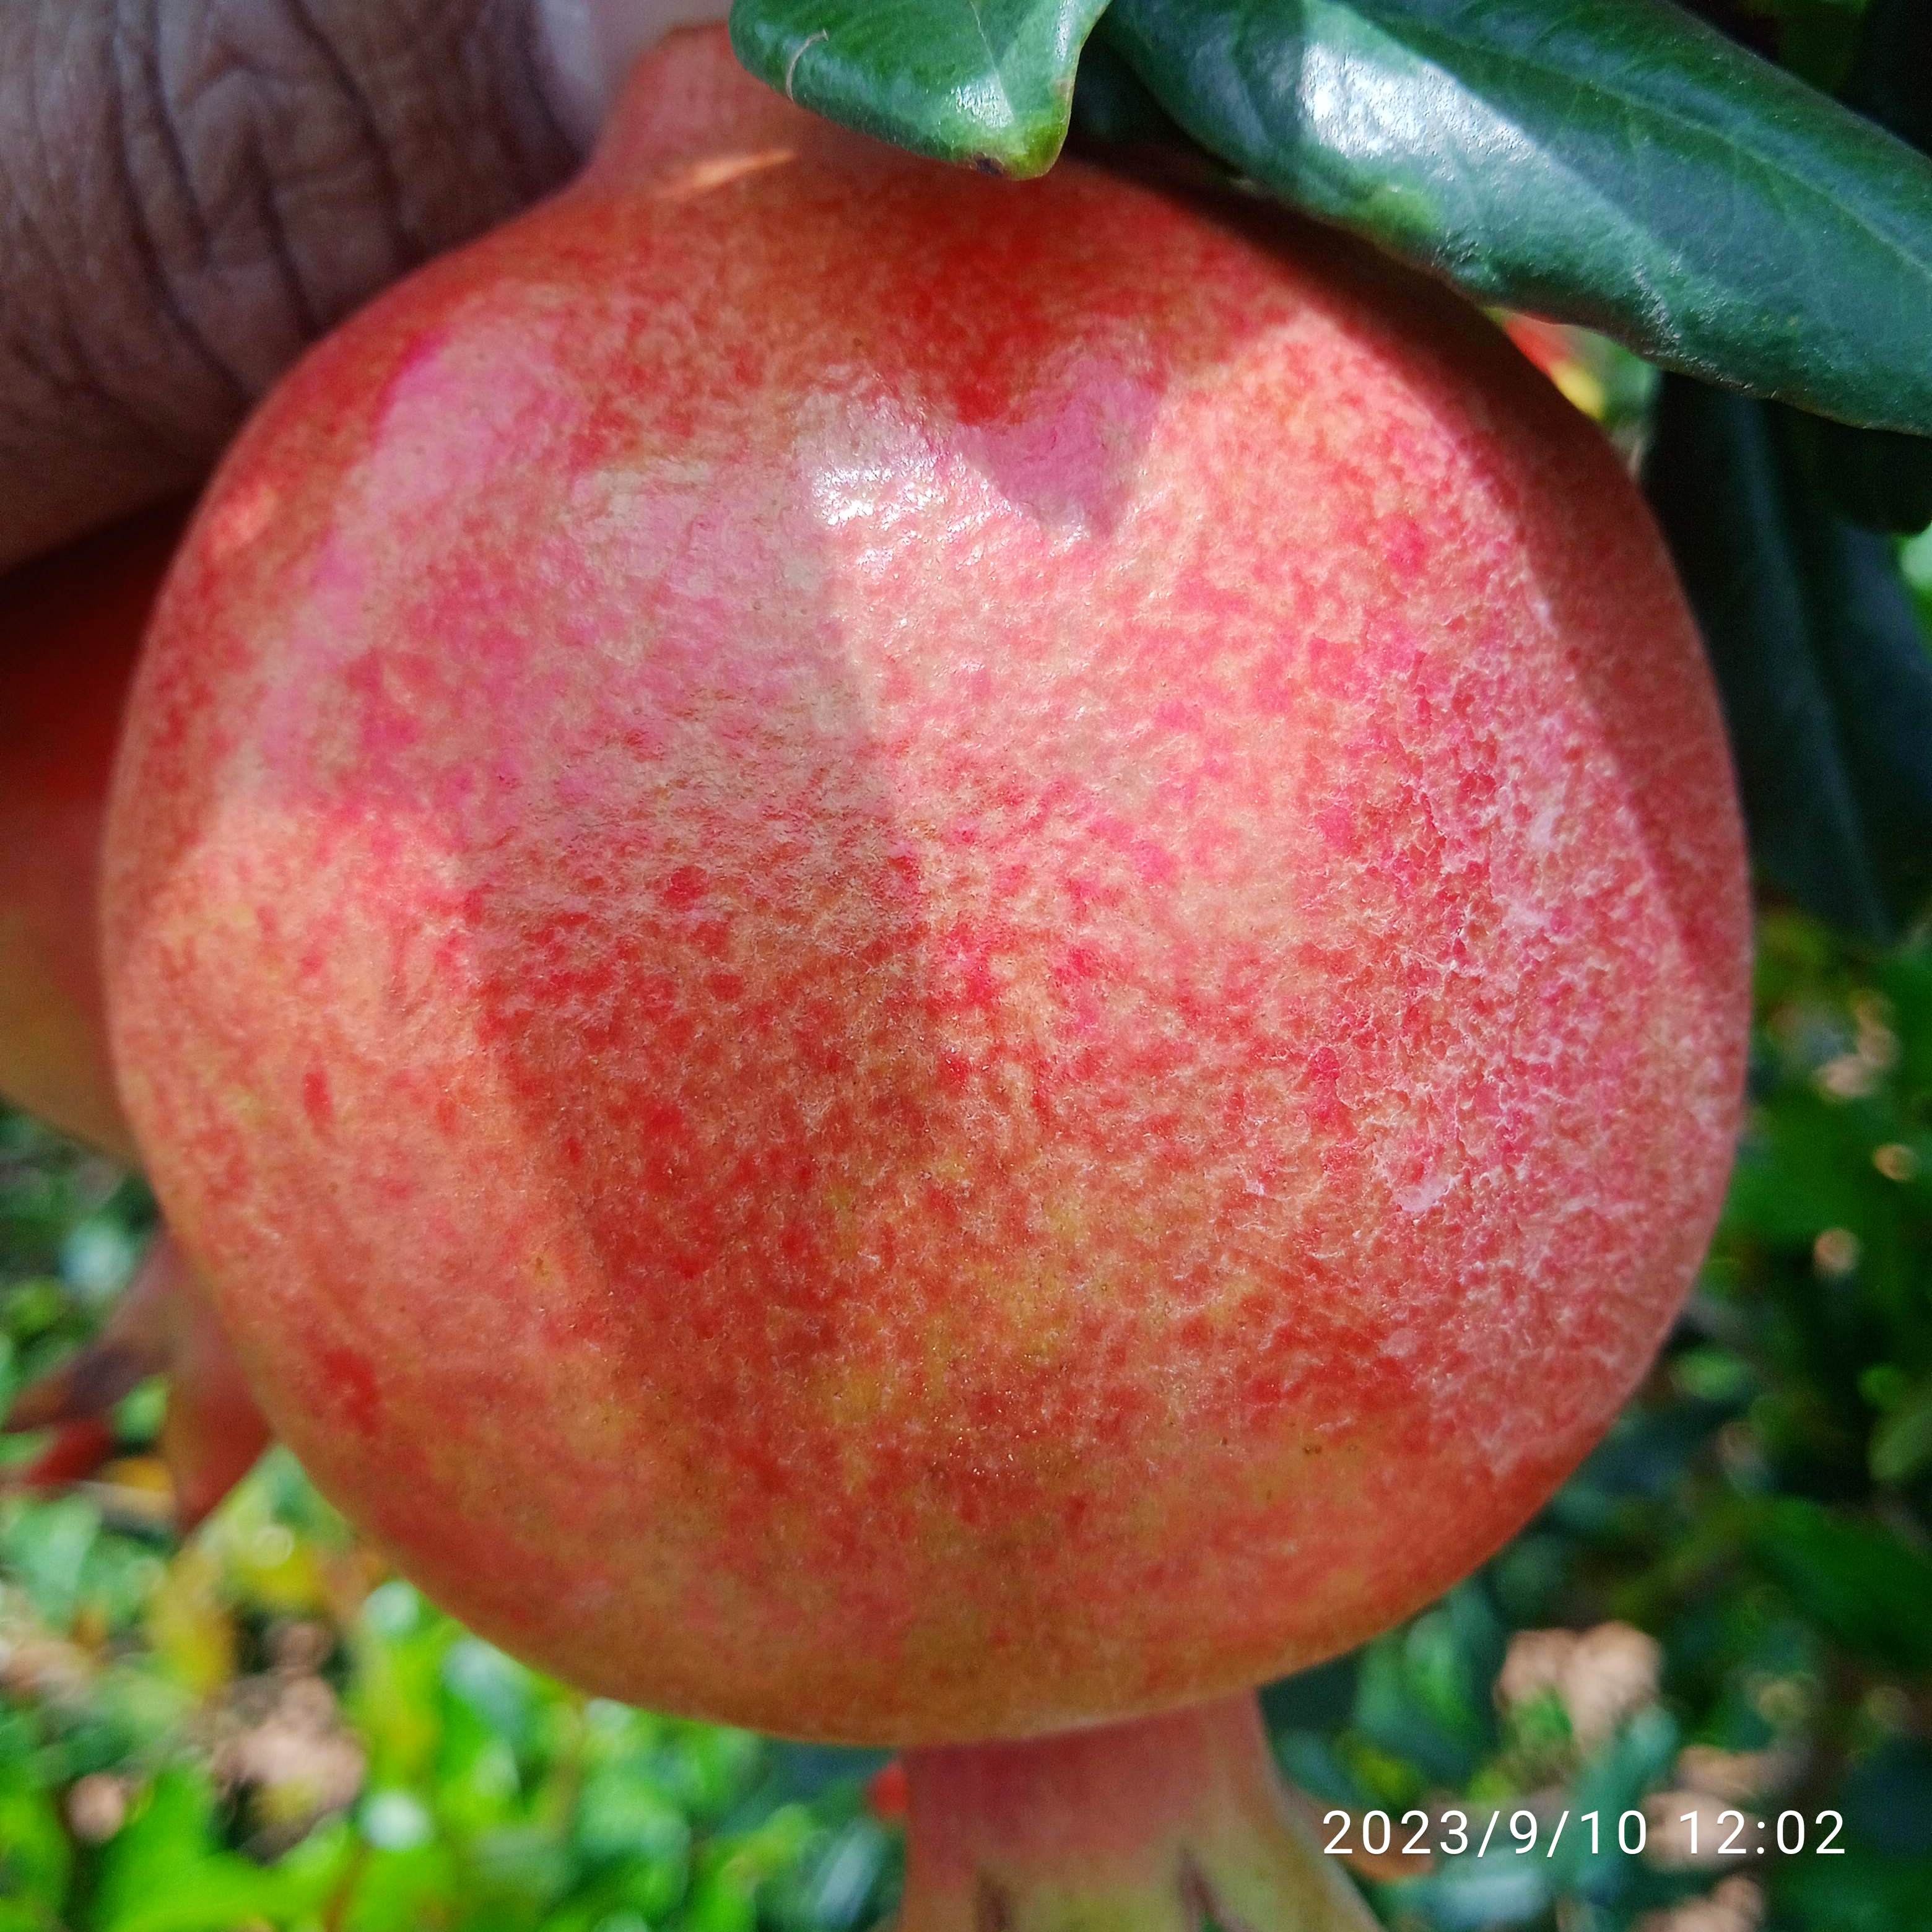
Label: Healthy